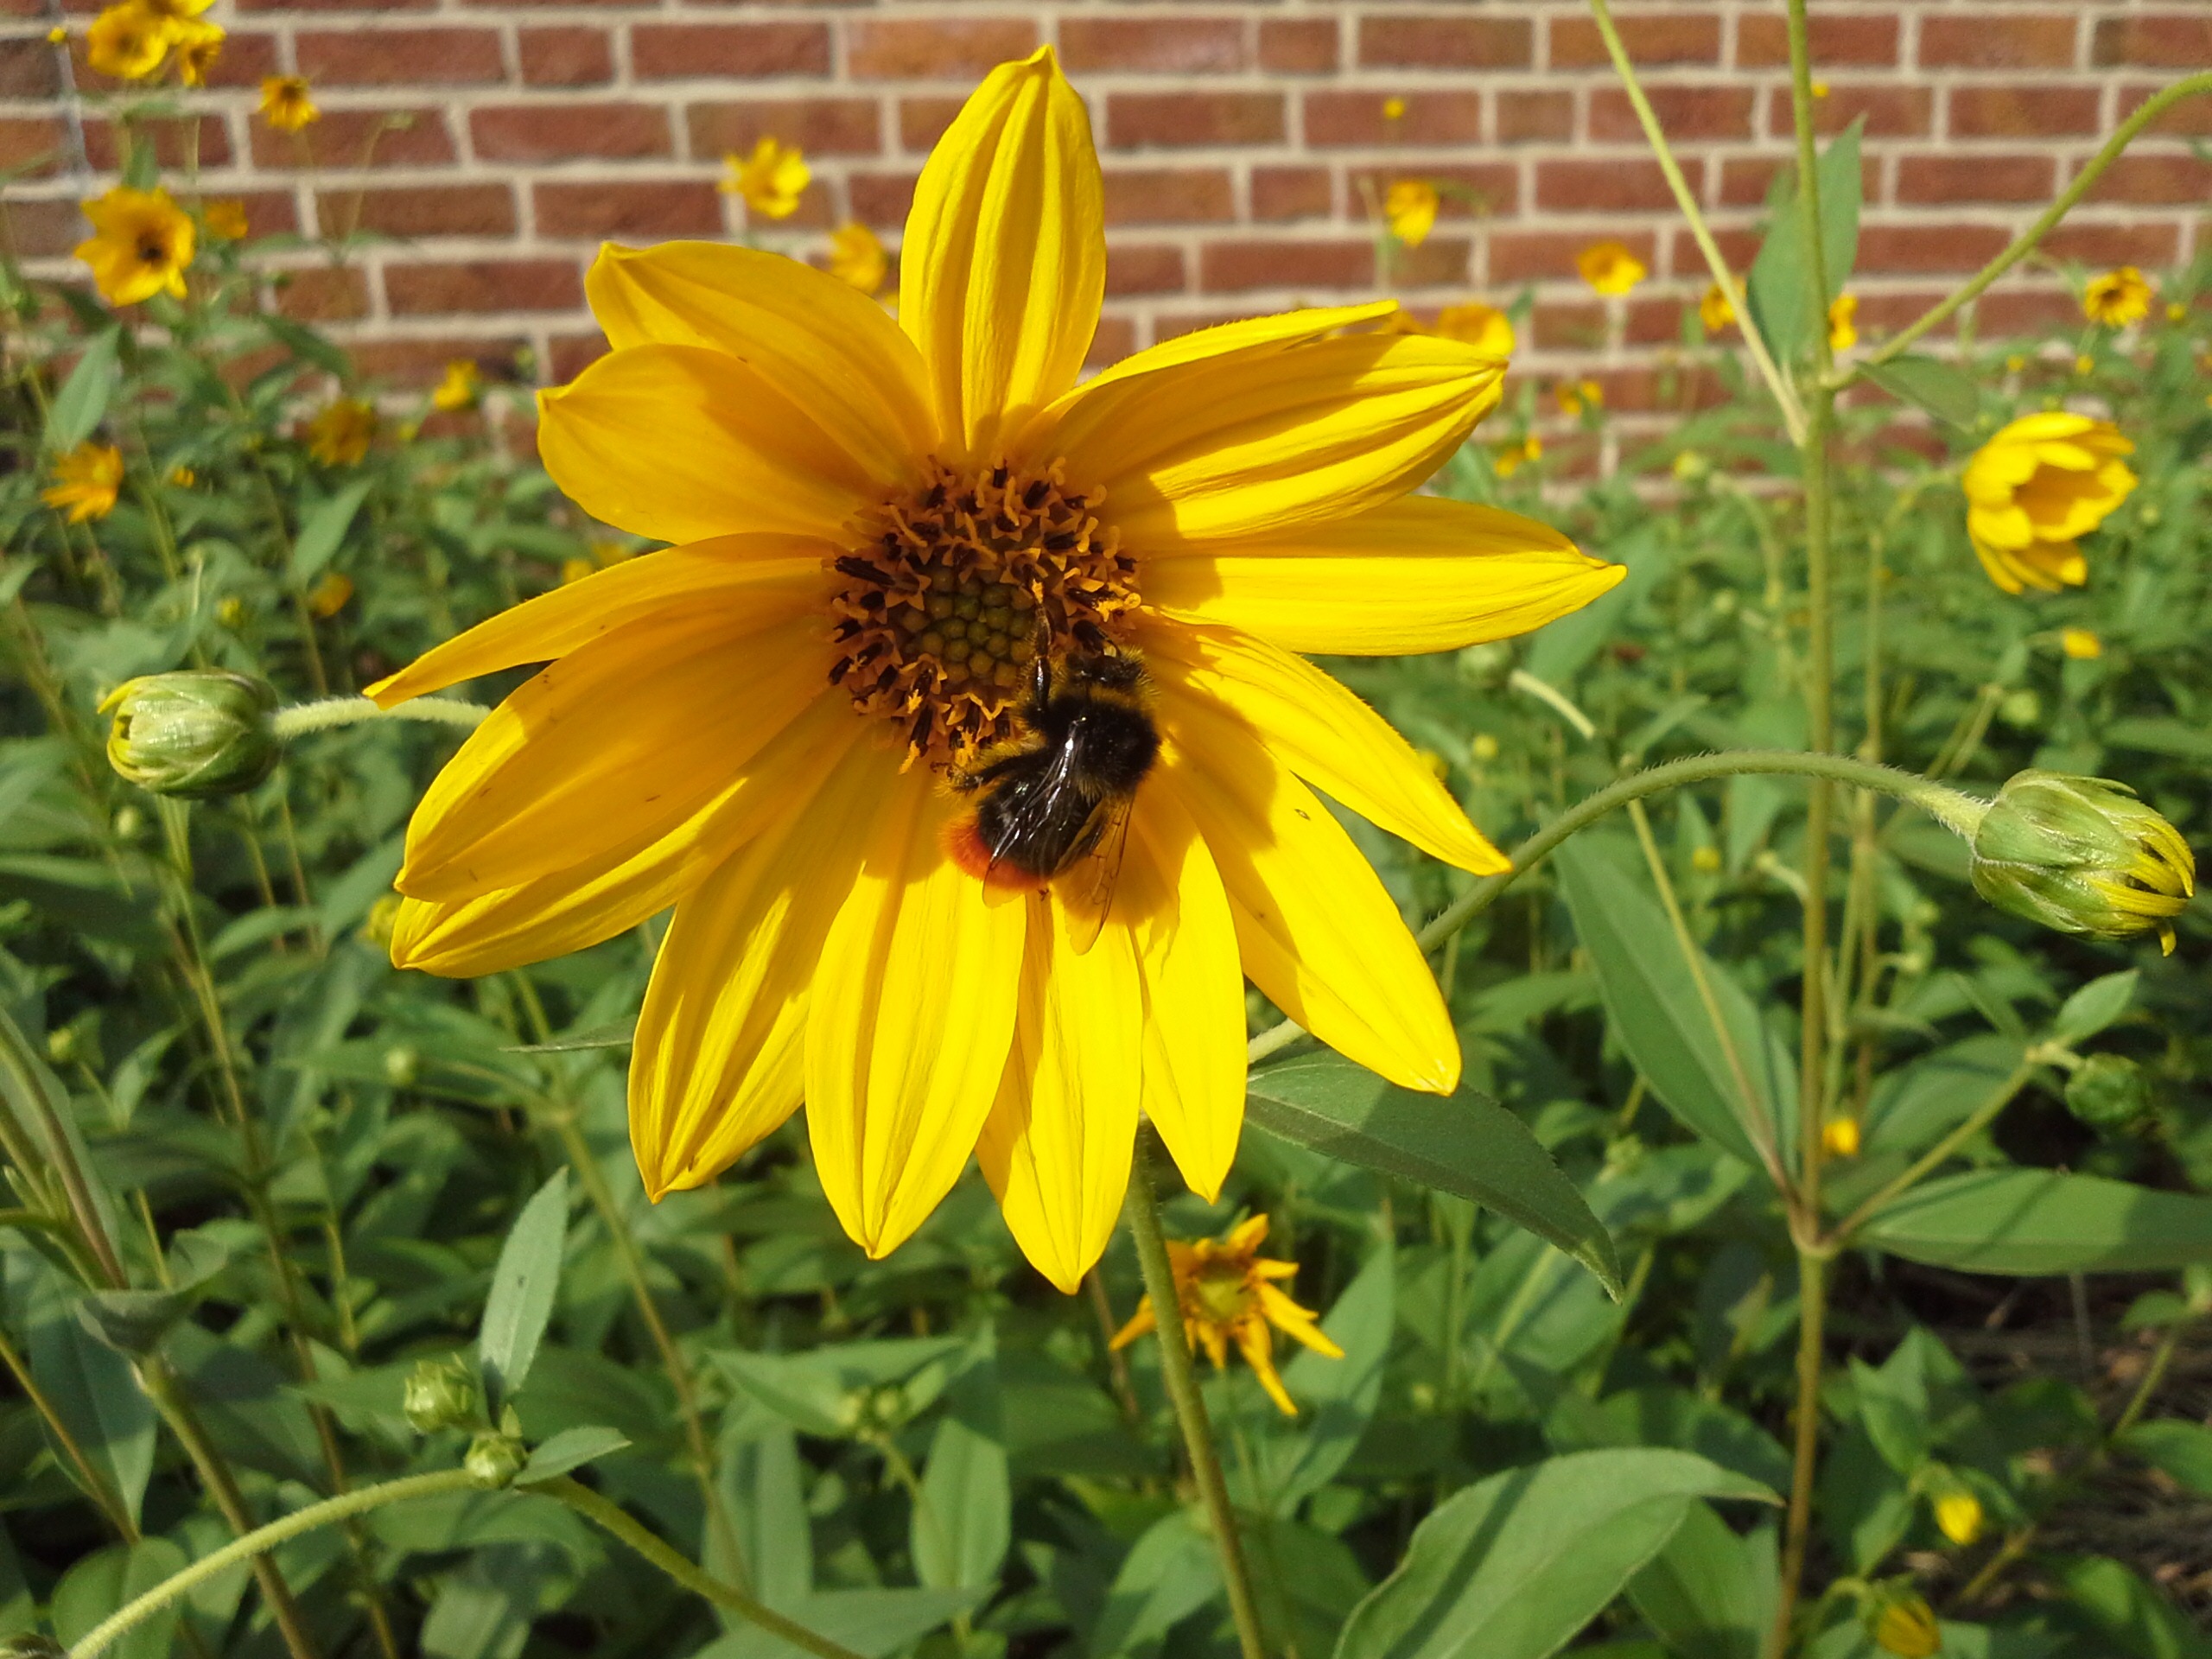
nature, blossom, plant, sun, field, meadow, prairie, flower, bloom, summer, pollination, green, herb, insect, botany, yellow, close, flora, sunflower, wildflower, flowers, pointed flower, leaves, sunny, hummel, nectar, hymenoptera, apoidea, apidae, apinae, bombus, flowering plant, daisy family, bumblebees, annual plant, land plant